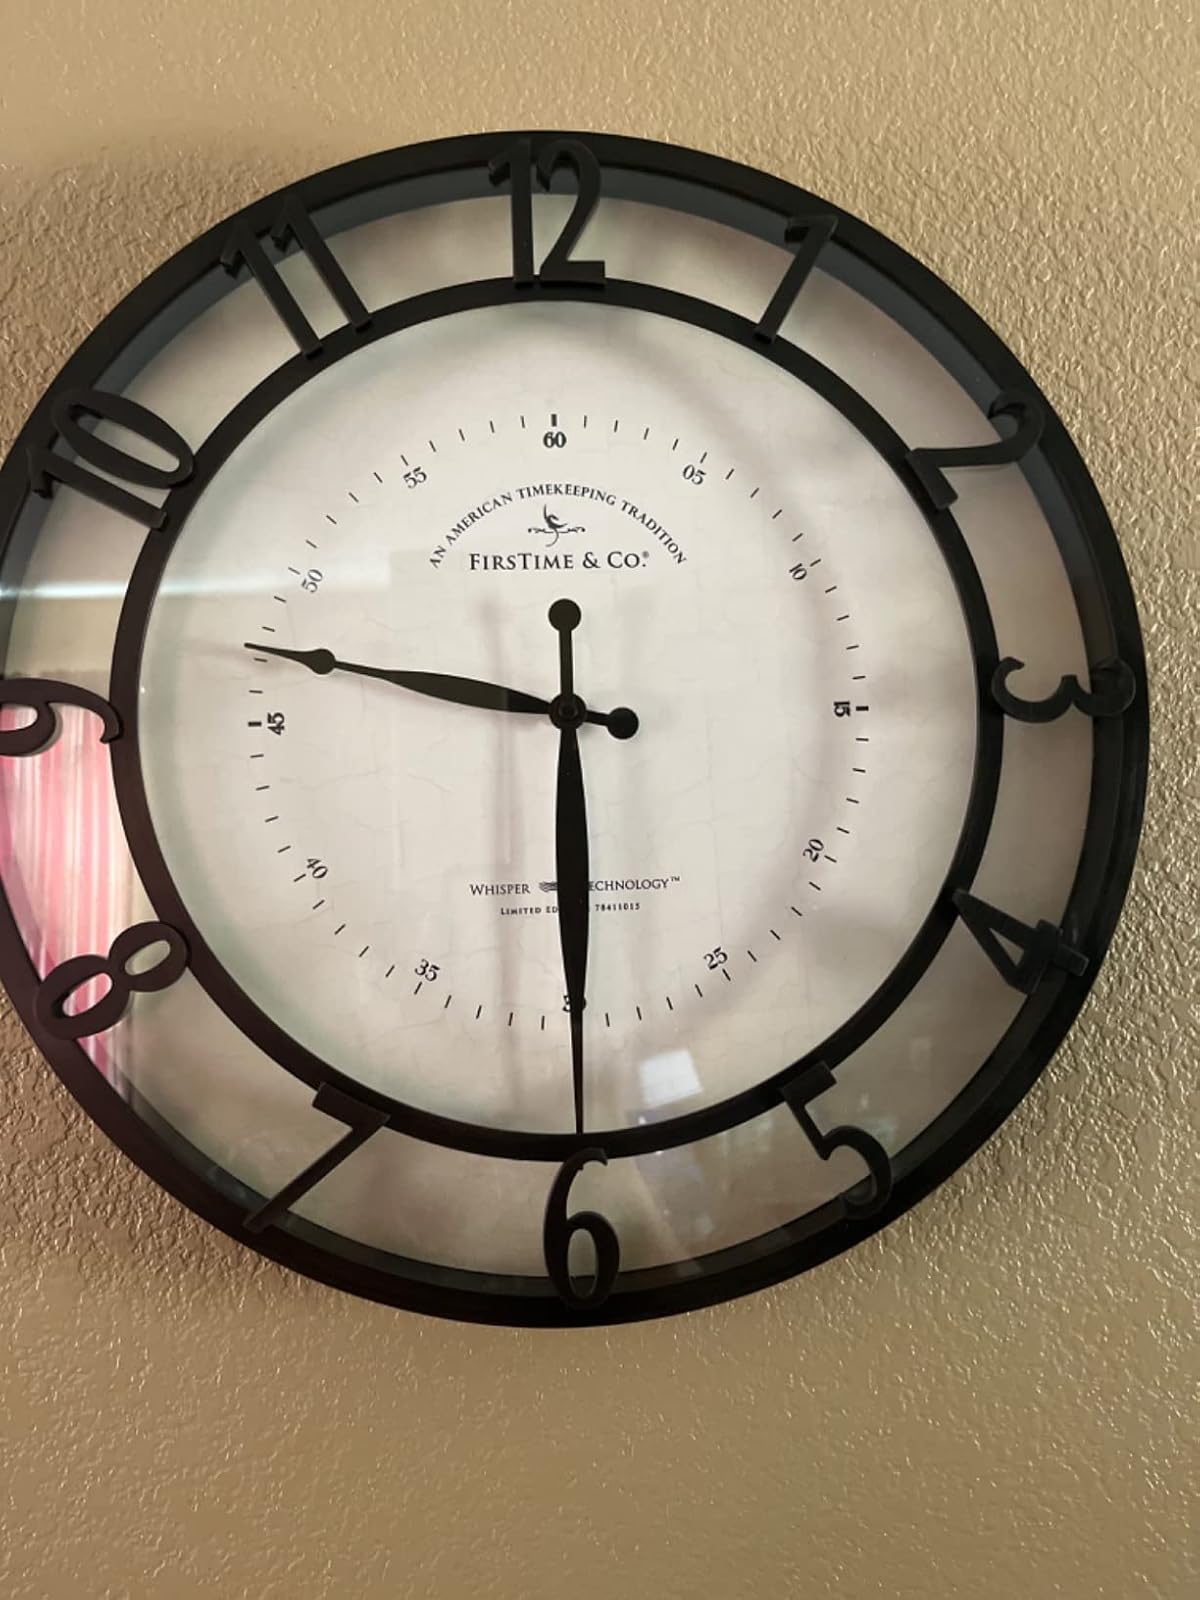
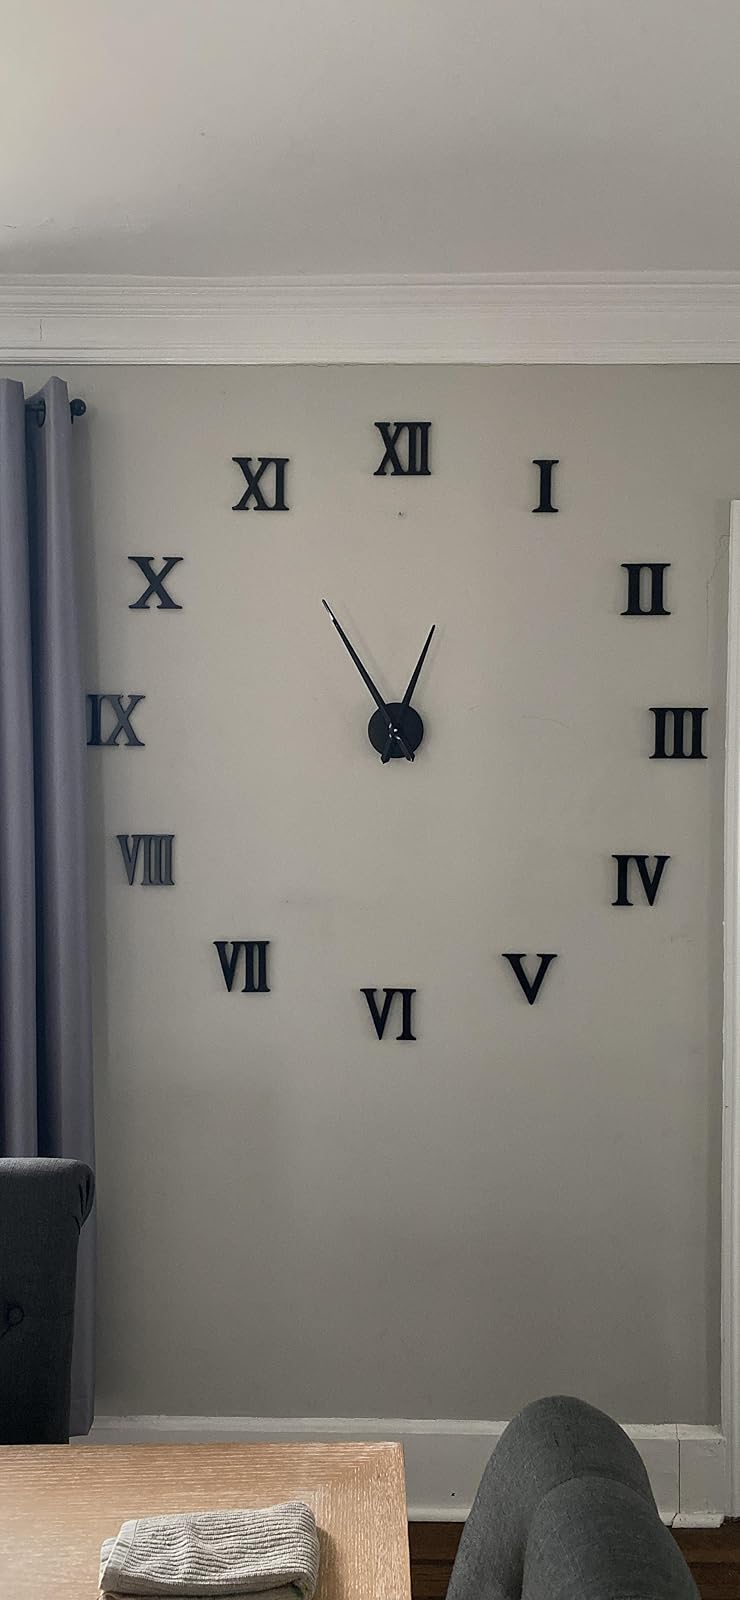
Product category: clock
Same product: no